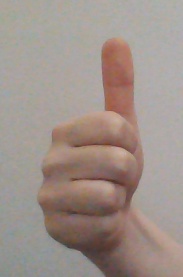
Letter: aleff